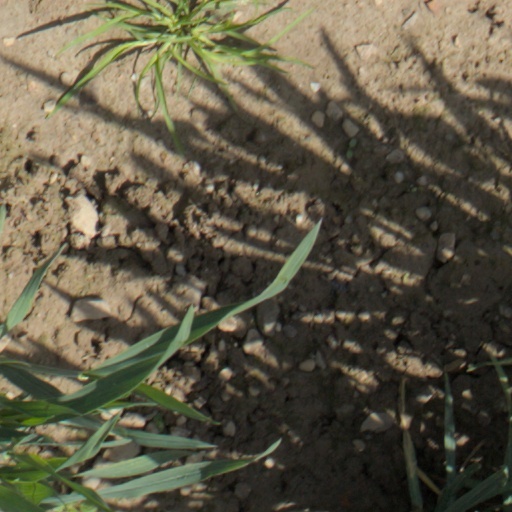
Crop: wheat